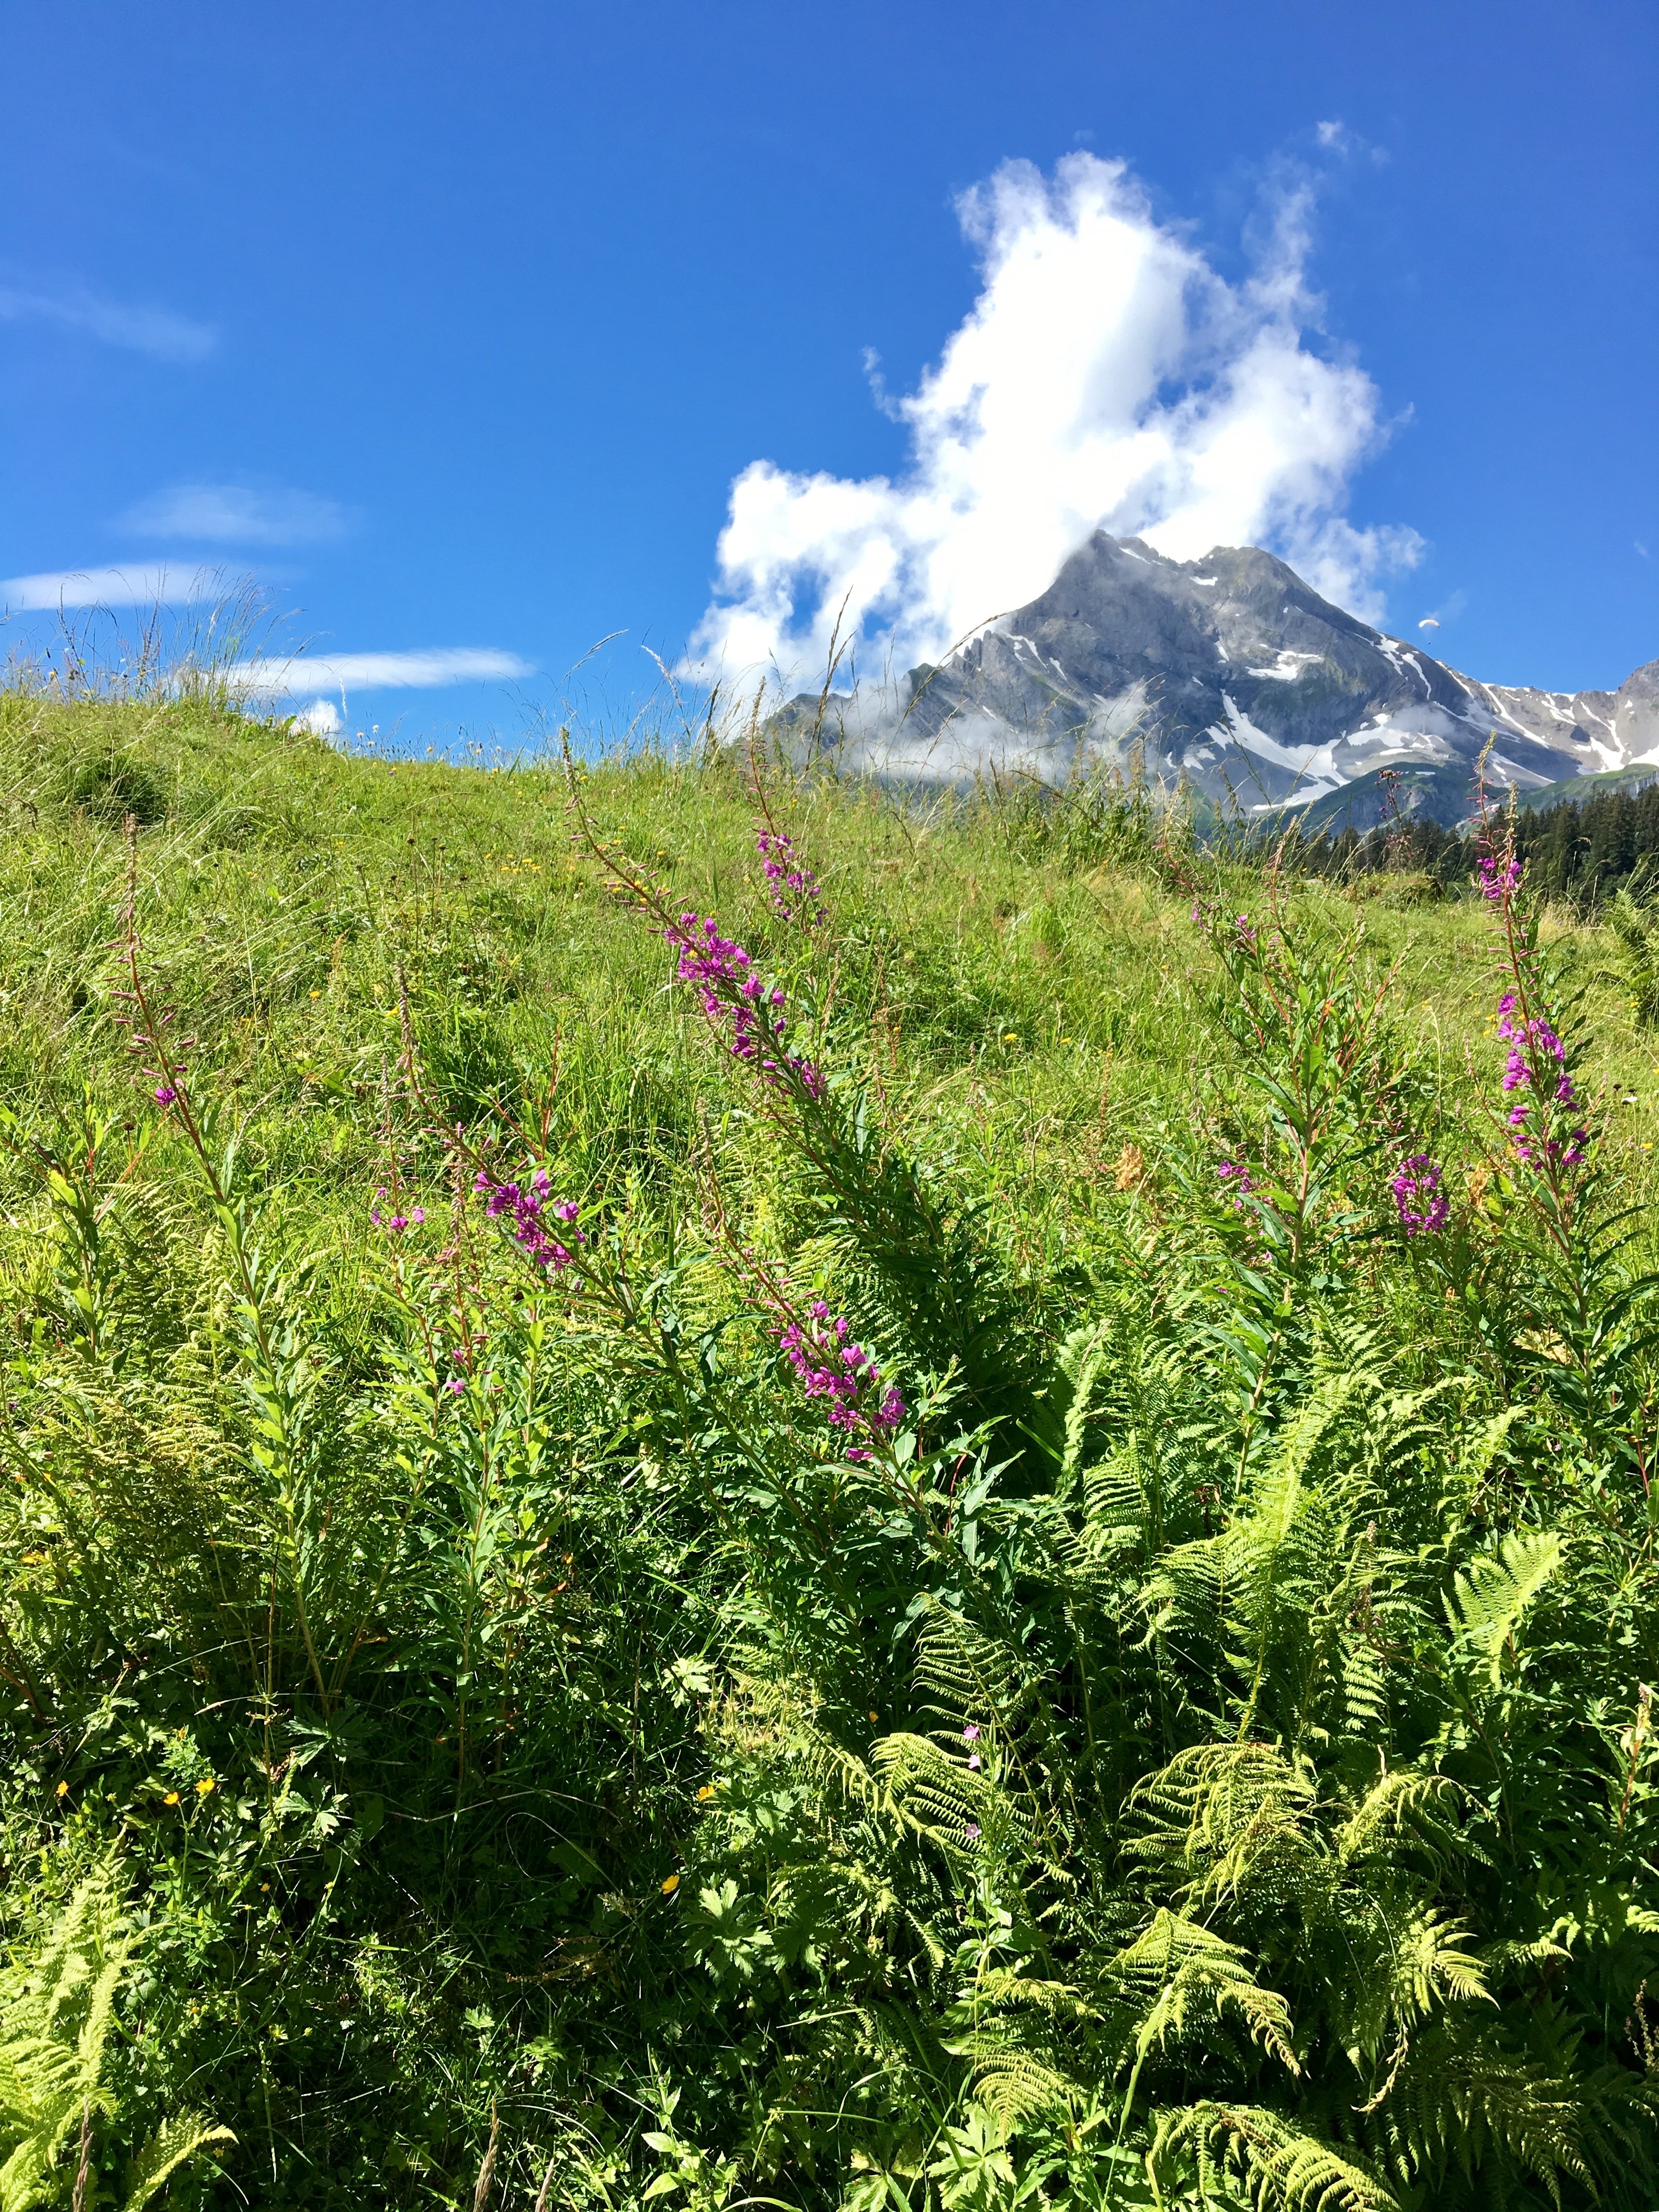
landscape, tree, nature, forest, waterfall, mountain, plant, sky, field, meadow, prairie, hill, flower, mountain range, panorama, summer, hike, alpine, flora, ridge, wildflower, clouds, grassland, vegetation, shrub, plateau, glarus, braunwald, habitat, mood, ecosystem, rural area, mountain stream, mountain flower, mountain meadow, biome, natural environment, mountainous landforms